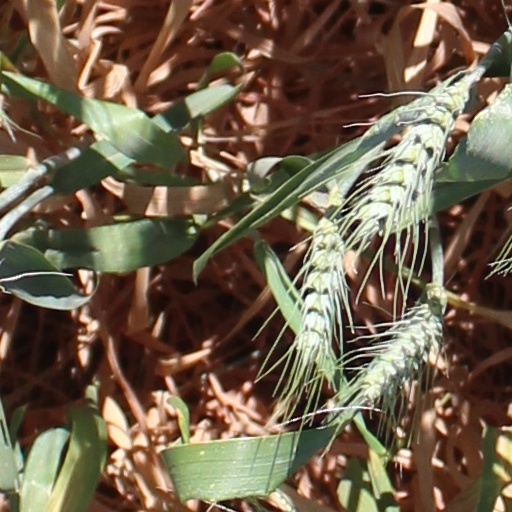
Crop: wheat